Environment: real
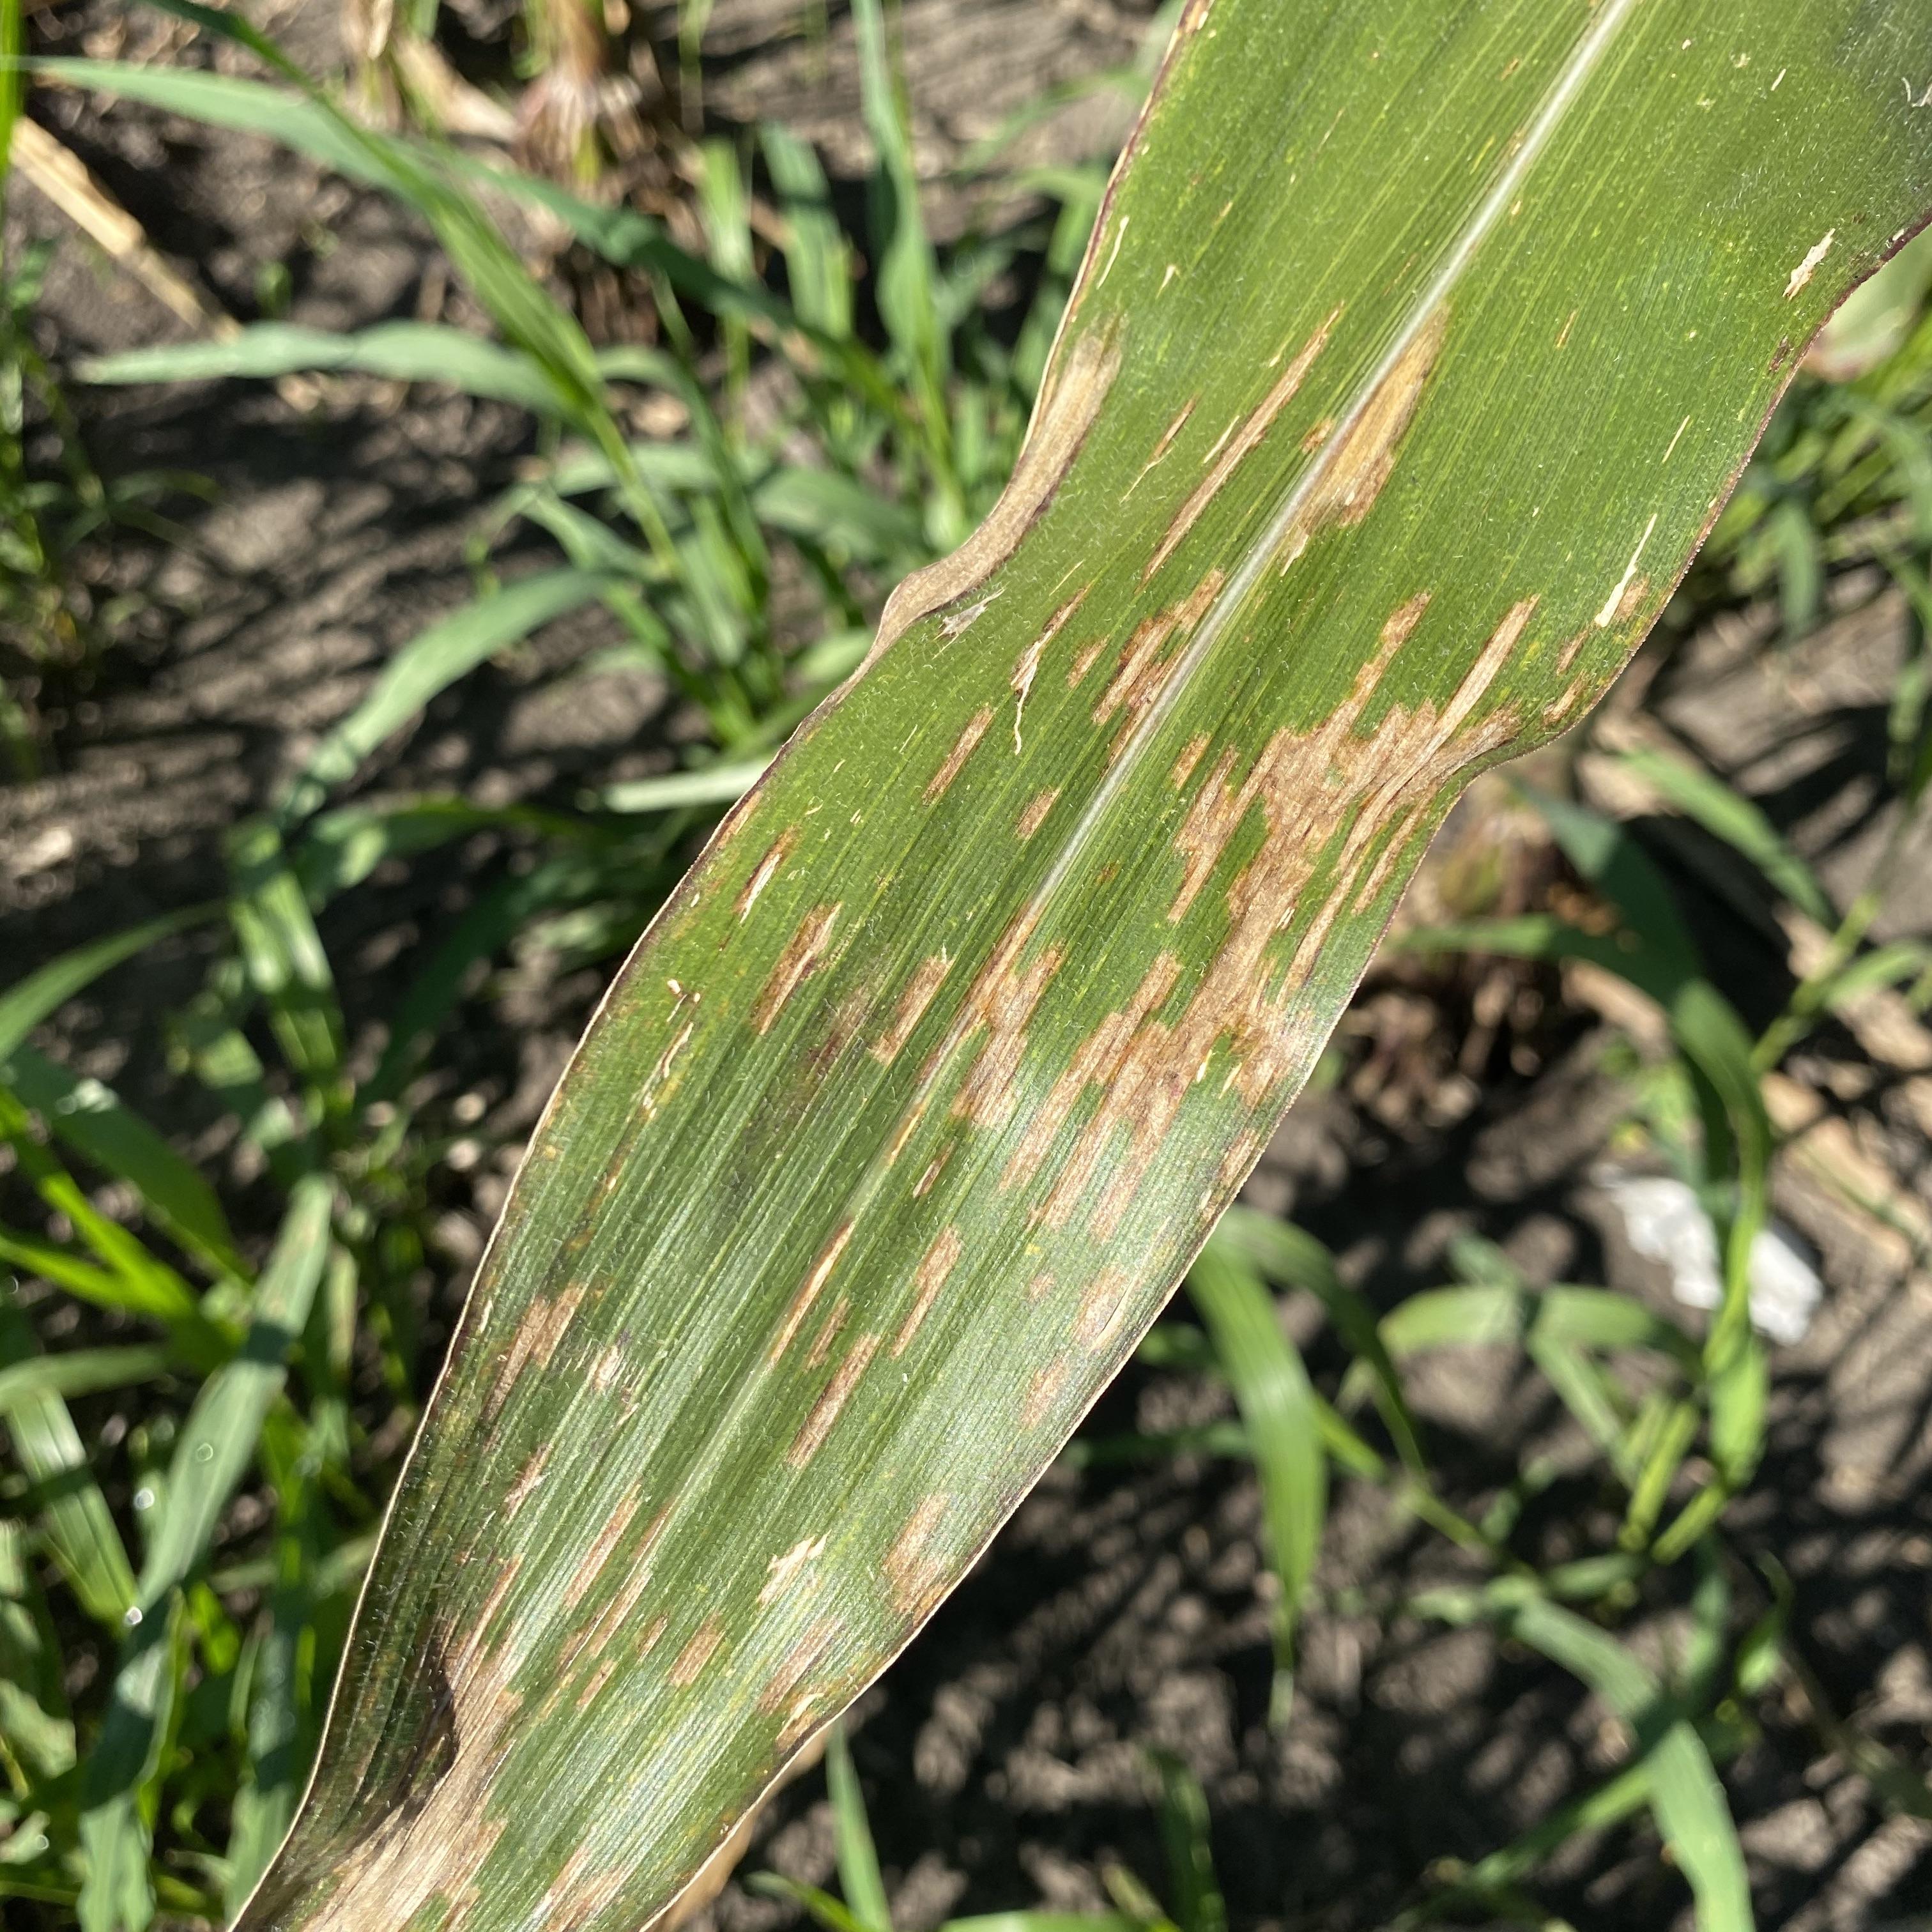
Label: gray_leaf_spot